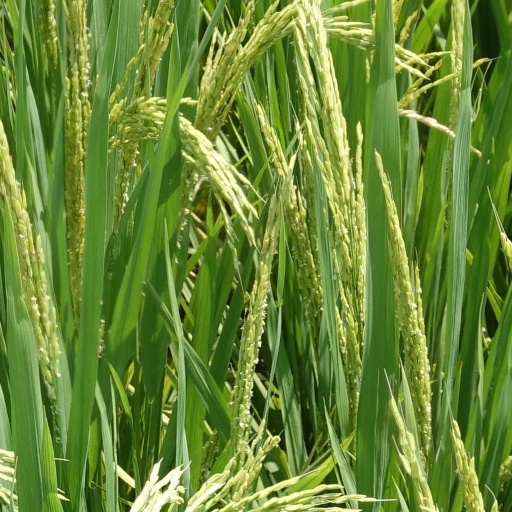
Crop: rice